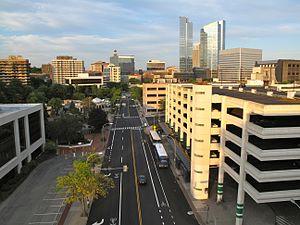
White Plains est une ville du comté de Westchester dont elle est le siège, dans l’État de New York. En date du recensement de 2000, la ville comptait une population totale de 53 077 habitants, mais les estimations de 2005 l’ont établie à 56 733 habitants.